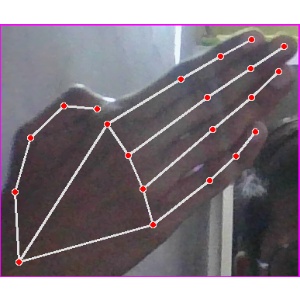
अक्षर: घ